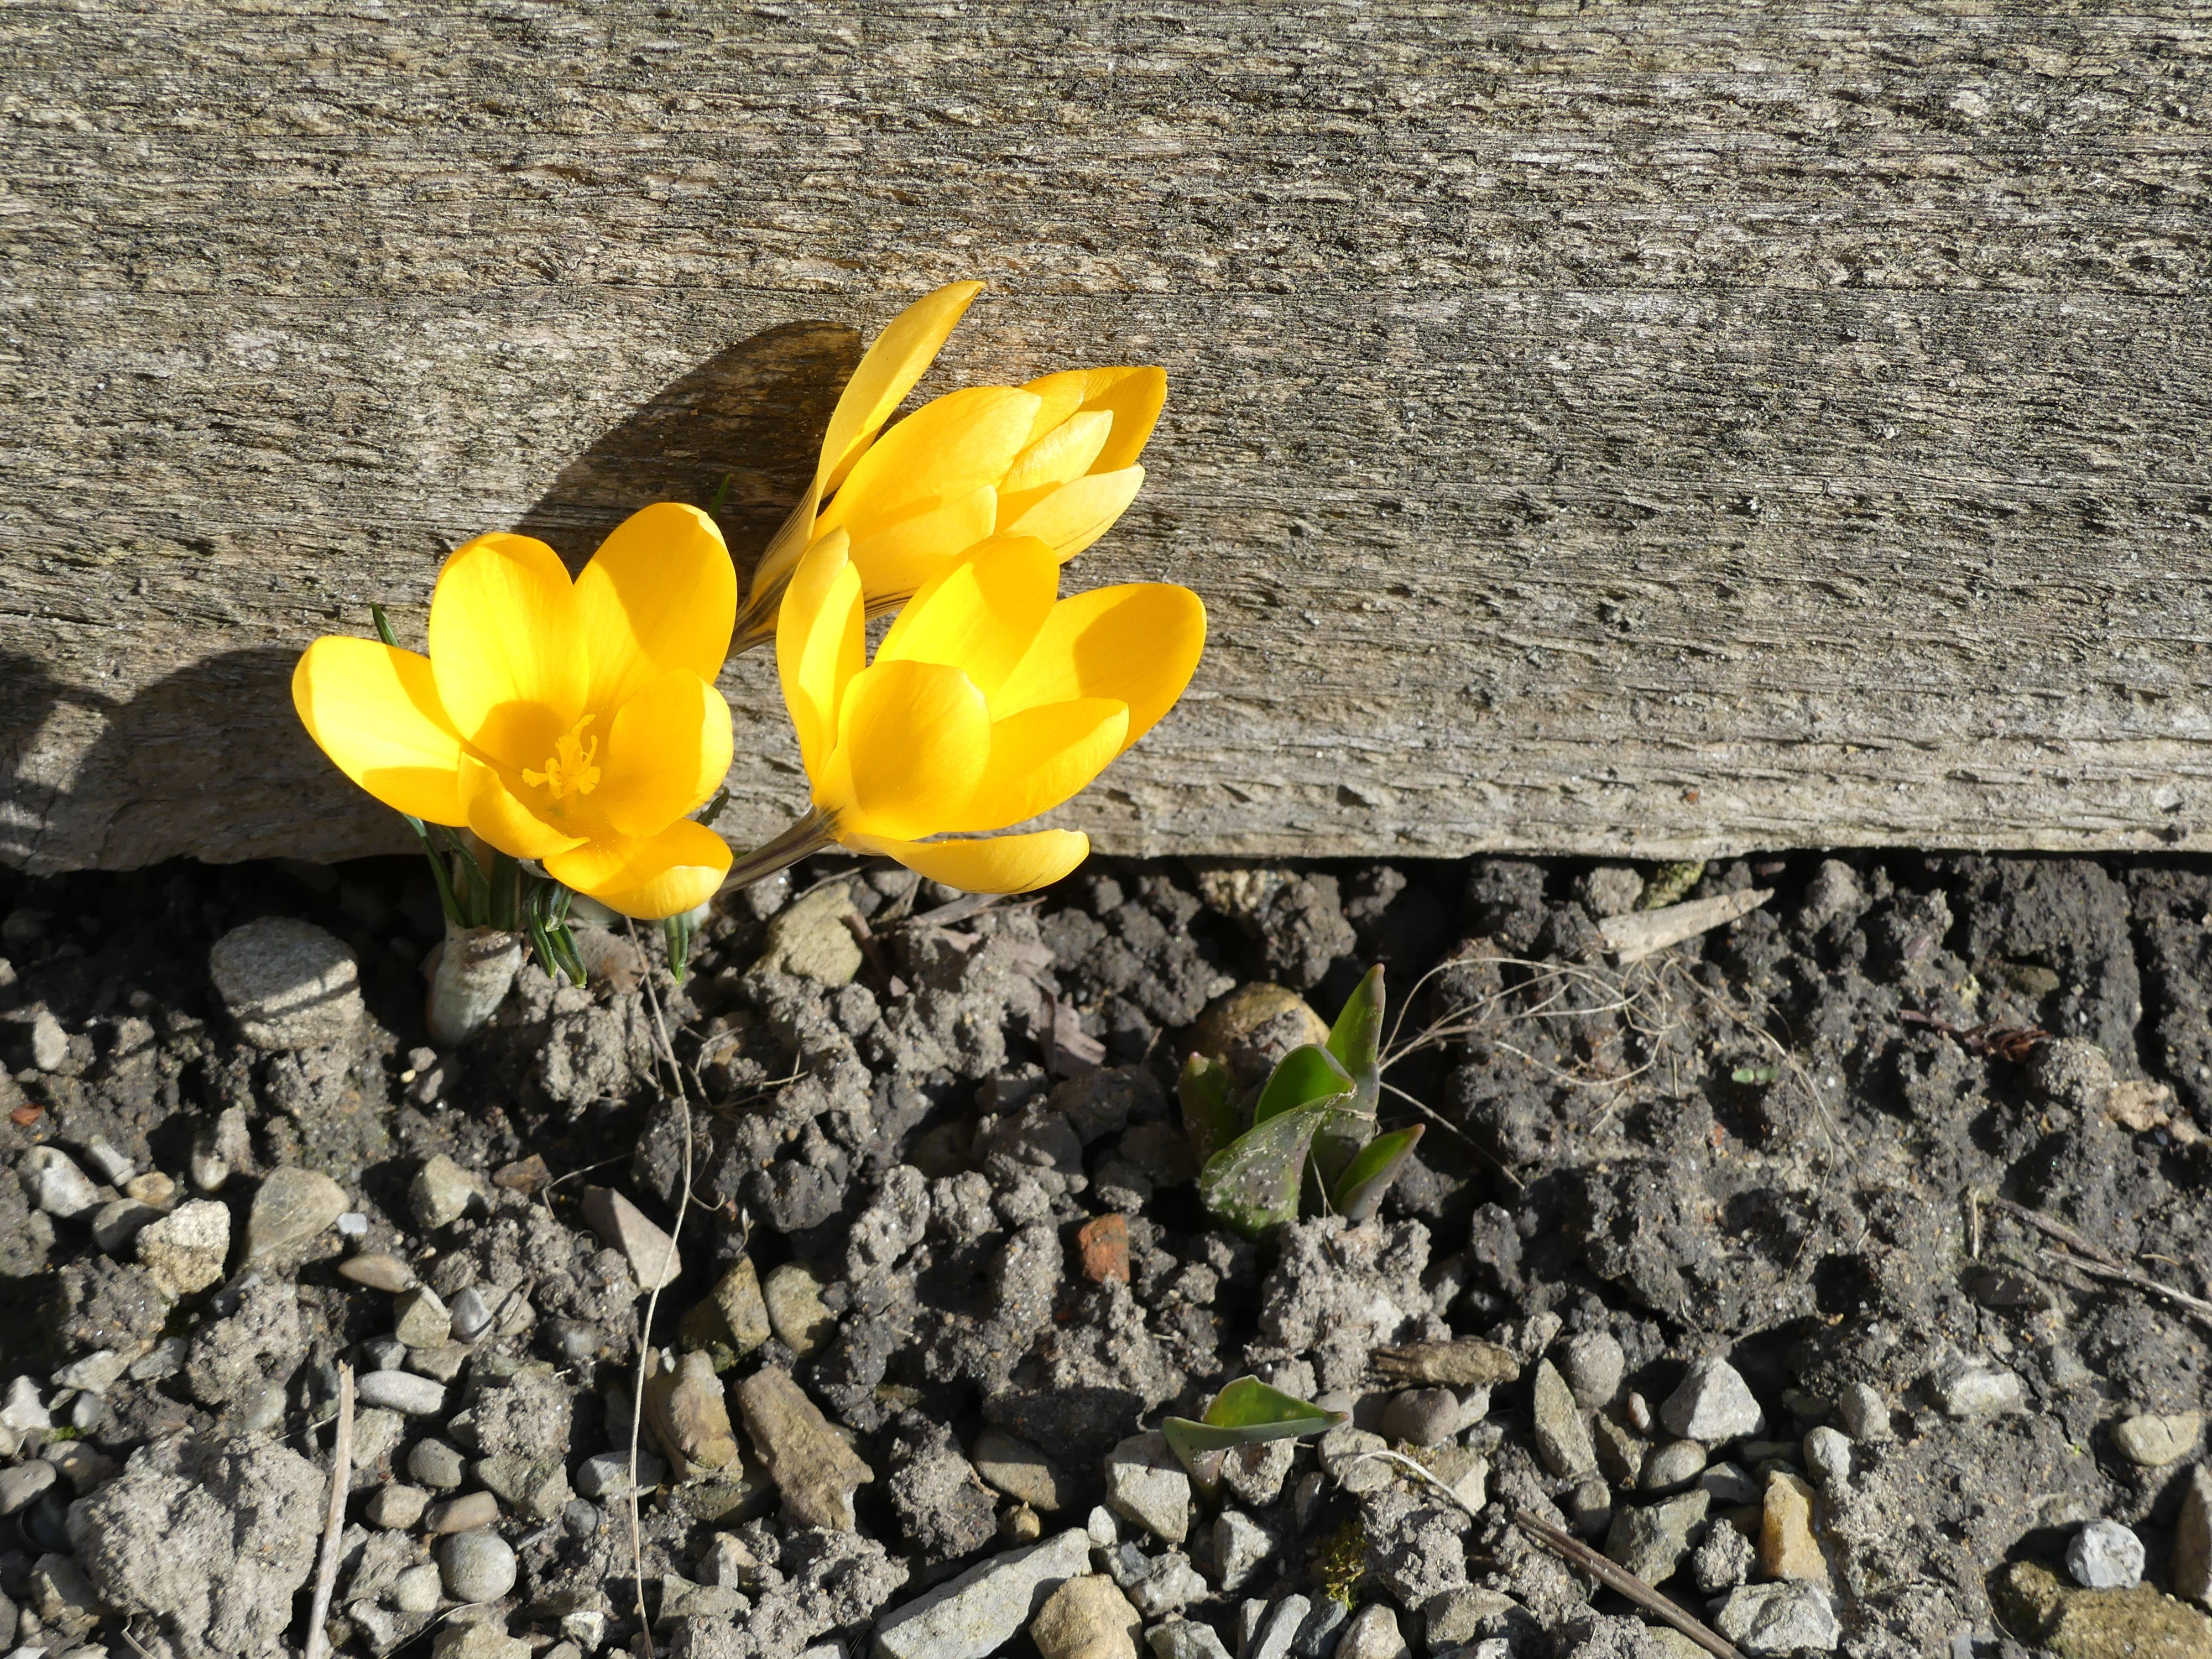
plant, leaf, flower, petal, bloom, dry, live, spring, botany, yellow, flora, wildflower, earth, crocus, macro photography, vitality, fr hlingsanfang, flowering plant, land plant, will to live